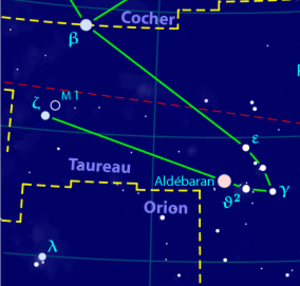
Carte pour la constellation Taureau Produite à l'aide du logiciel PP3
La supernova de l'an 1054, ou, selon son appellation normalisée, SN 1054, est une supernova dont l'explosion a été observée à partir du mois de juillet 1054, pendant une durée d'environ deux ans. De nombreux documents du monde chinois relatent son observation, qui est également attestée par un document en provenance du monde arabe. En revanche, l'hypothèse formulée plus récemment de la connaissance et de la transcription de cet événement par des Européens et des Amérindiens de cette époque reste très incertaine.